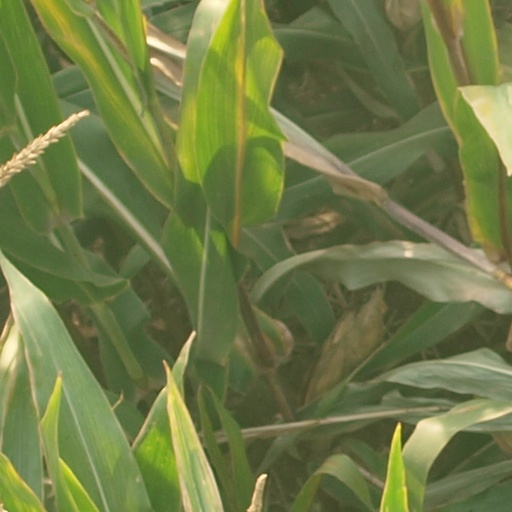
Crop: maize; corn